Falubaz Zielona Góra

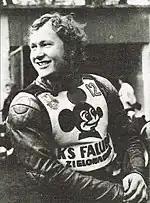
Zbigniew Filipiak, rider from 1969 to 1981

The club was founded in 1946 with the establishing of a motorcycle department of Militia Sports Club (Polish "Milicyjny Klub Sportowy"). The first speedway race in the city took place on a 450 meters long track on October 20, 1946. The winner was Zygmunt Dolata as he holds best time of the meeting.